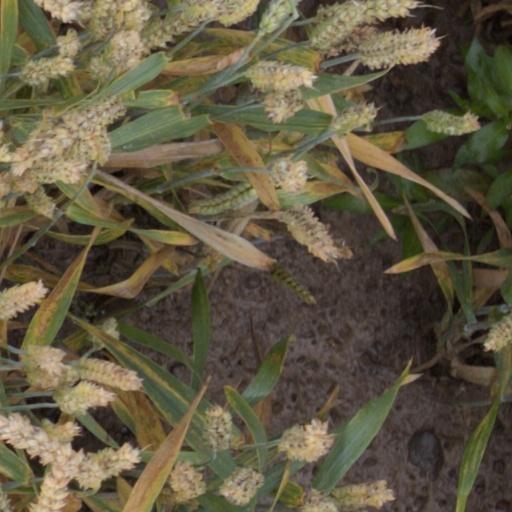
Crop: wheat